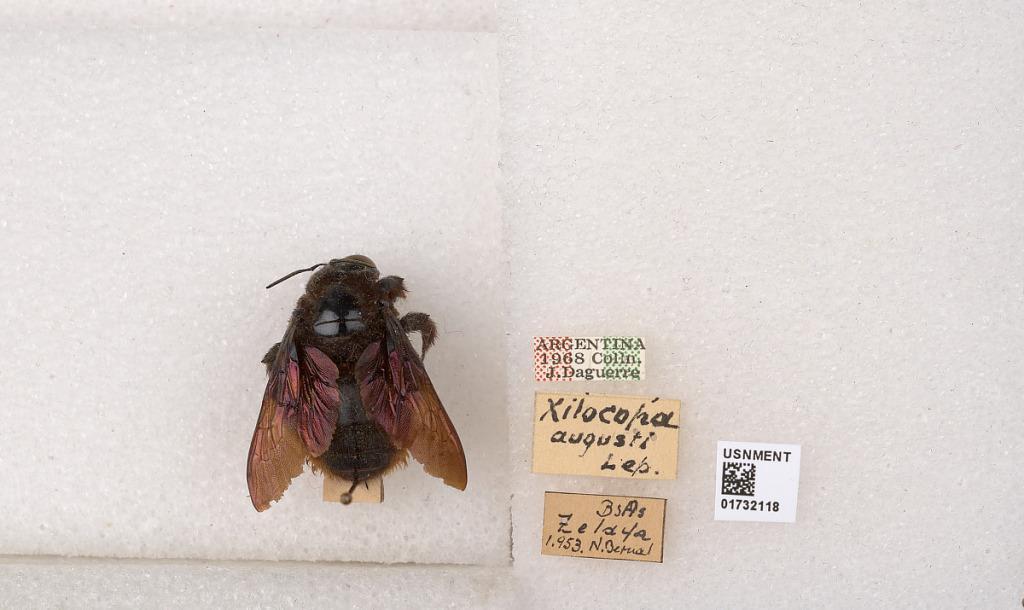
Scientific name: Xylocopa (Neoxylocopa) augusti Lepeletier
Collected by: N. Berual
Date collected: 1953-1-9
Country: Argentina
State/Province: Buenos Aires
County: Partido de Pilar
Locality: Zelaya
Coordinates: -34.3834, -58.8819